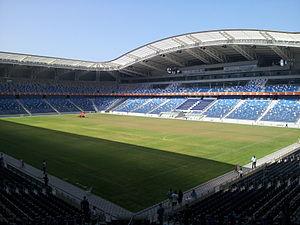
Le stade Sammy-Ofer, aussi nommé stade international d'Haïfa, est un stade de football, situé à Haïfa, en Israël. Le Stade porte le nom de l'homme d'affaires israélien, Sammy Ofer qui a fait un don de 20 M$ USD pour la construction du stade. Cet équipement d'une capacité de 30 780 places remplace l'ancien stade Kiryat Eliezer. Il accueille les rencontres du Maccabi Haïfa et de l'Hapoël Haïfa.